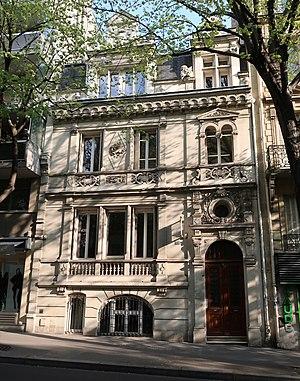
33 avenue Mozart (Paris, 16e).
L’avenue Mozart est une avenue du 16ᵉ arrondissement de Paris.